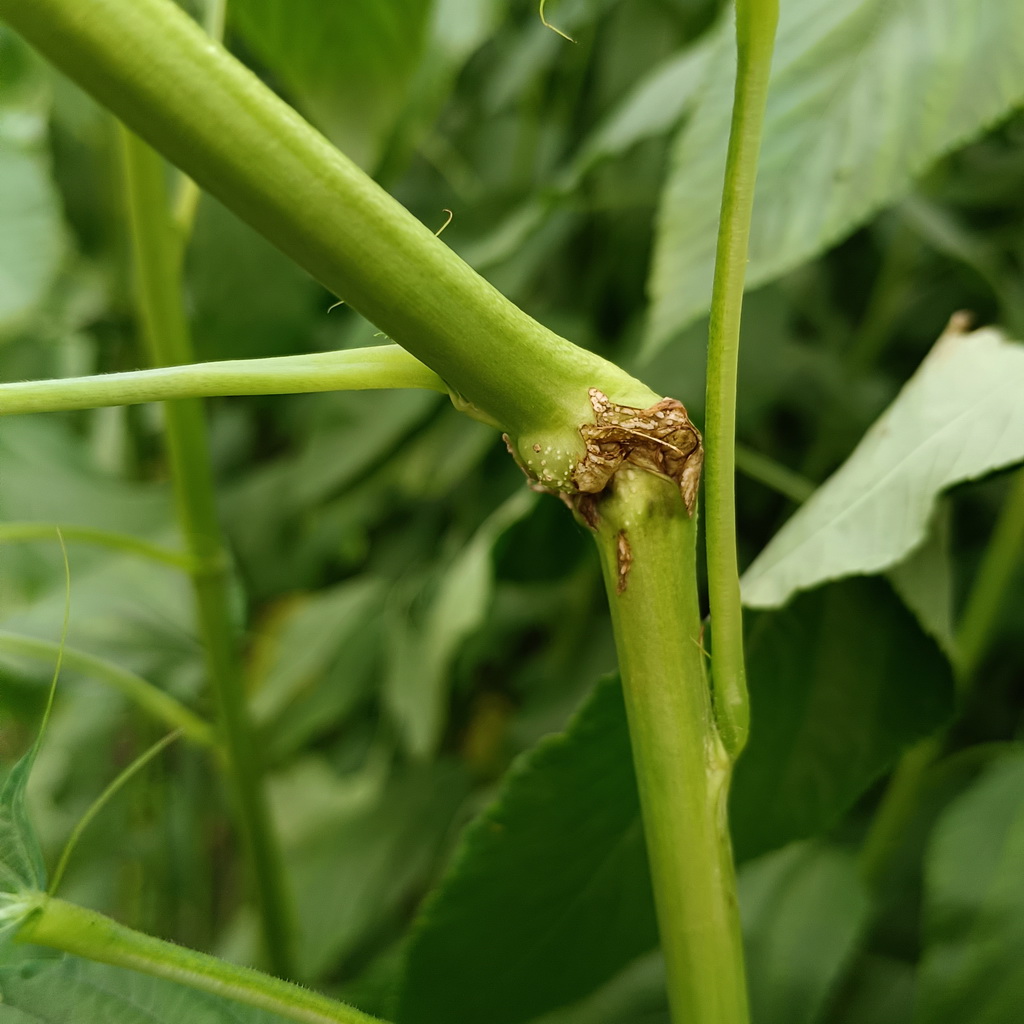
Label: Stem Soft Rot